Madison McGhee

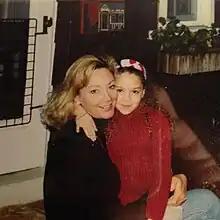
Madison and her mother, Glenda Hawley, in front her childhood home in Charleston, West Virginia

McGhee was introduced to Up and Vanished by Payne Lindsey and Tenderfoot TV and Serial by Sarah Koenig and This American Life when they both premiered in 2016. This style of investigative journalism struck a cord with McGhee. As someone who grew up a fan of true crime and watched shows like Cold Case Files and America's Most Wanted, podcasts were a new medium to hear these stories. But not only was McGhee interested in these cases, she had recently learned that she was in the middle of a cold case herself. In 2002, McGhee's father John Cornelius McGhee died, but McGhee thought he had died of a heart attack. When she was sixteen that she learned he was murdered in his home in Belmont County, Ohio, and the killer was never caught.